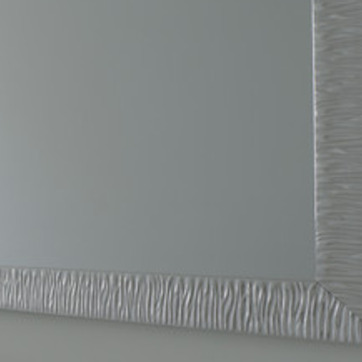
Material: mirror